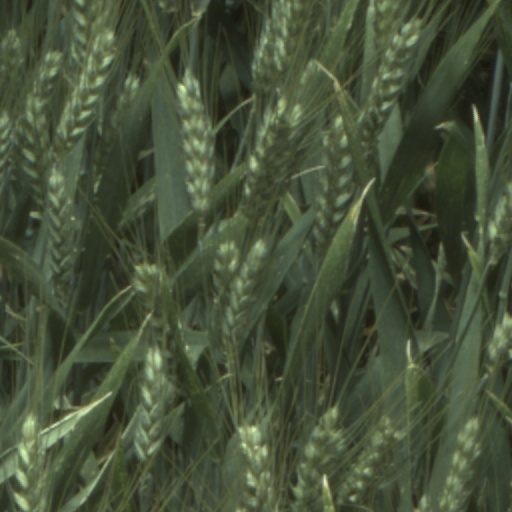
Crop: wheat